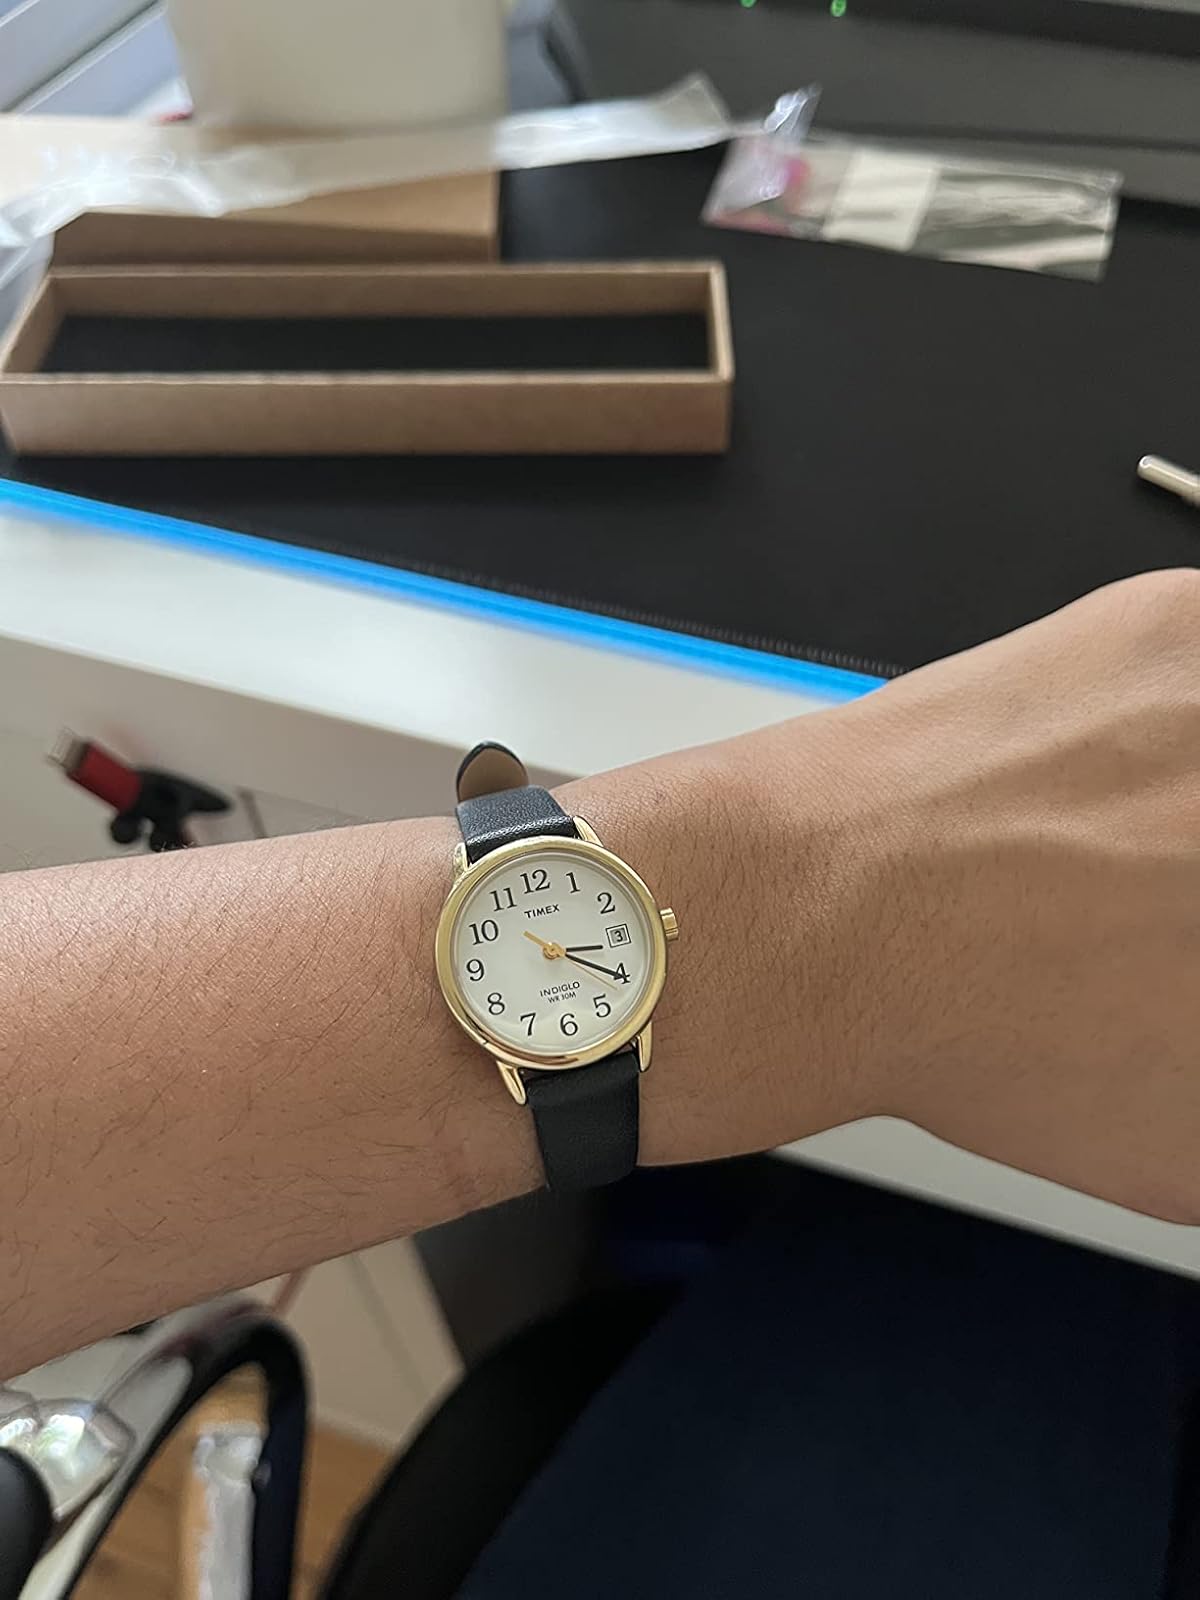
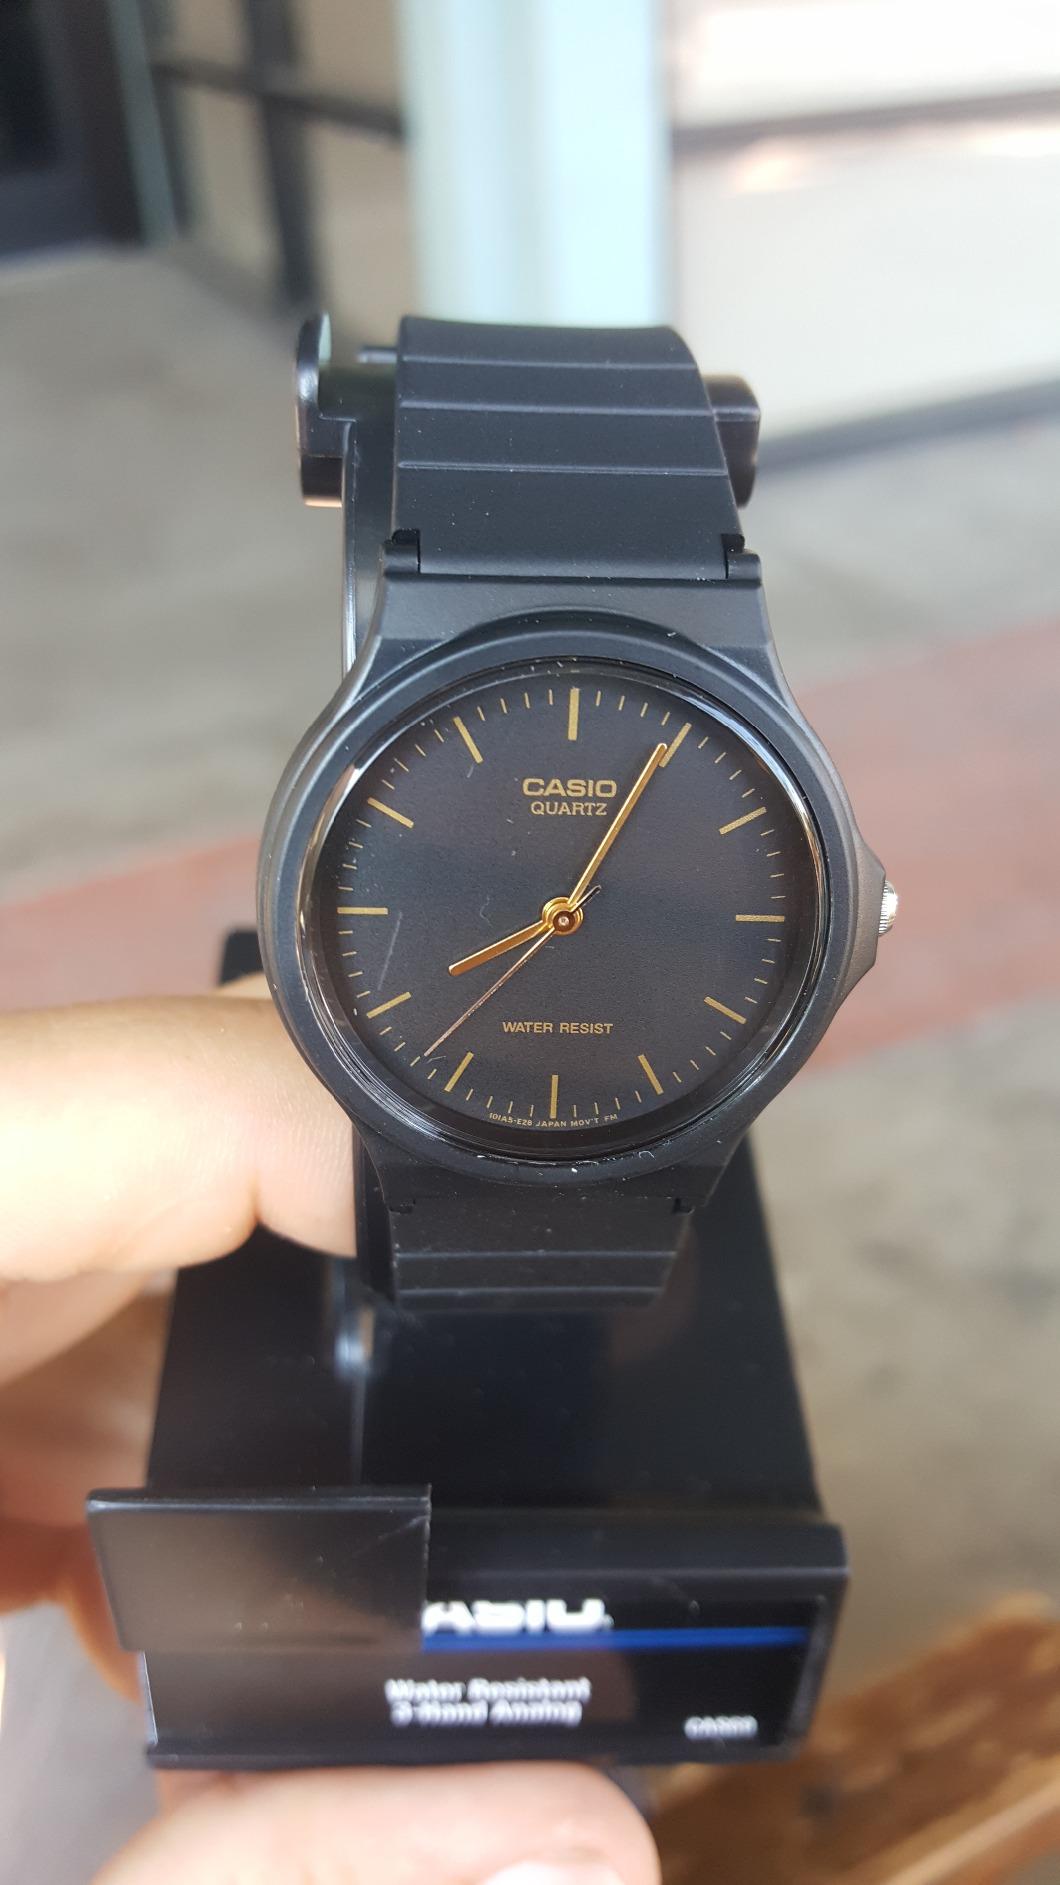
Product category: accessories_watch
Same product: no